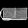
Label: Bag